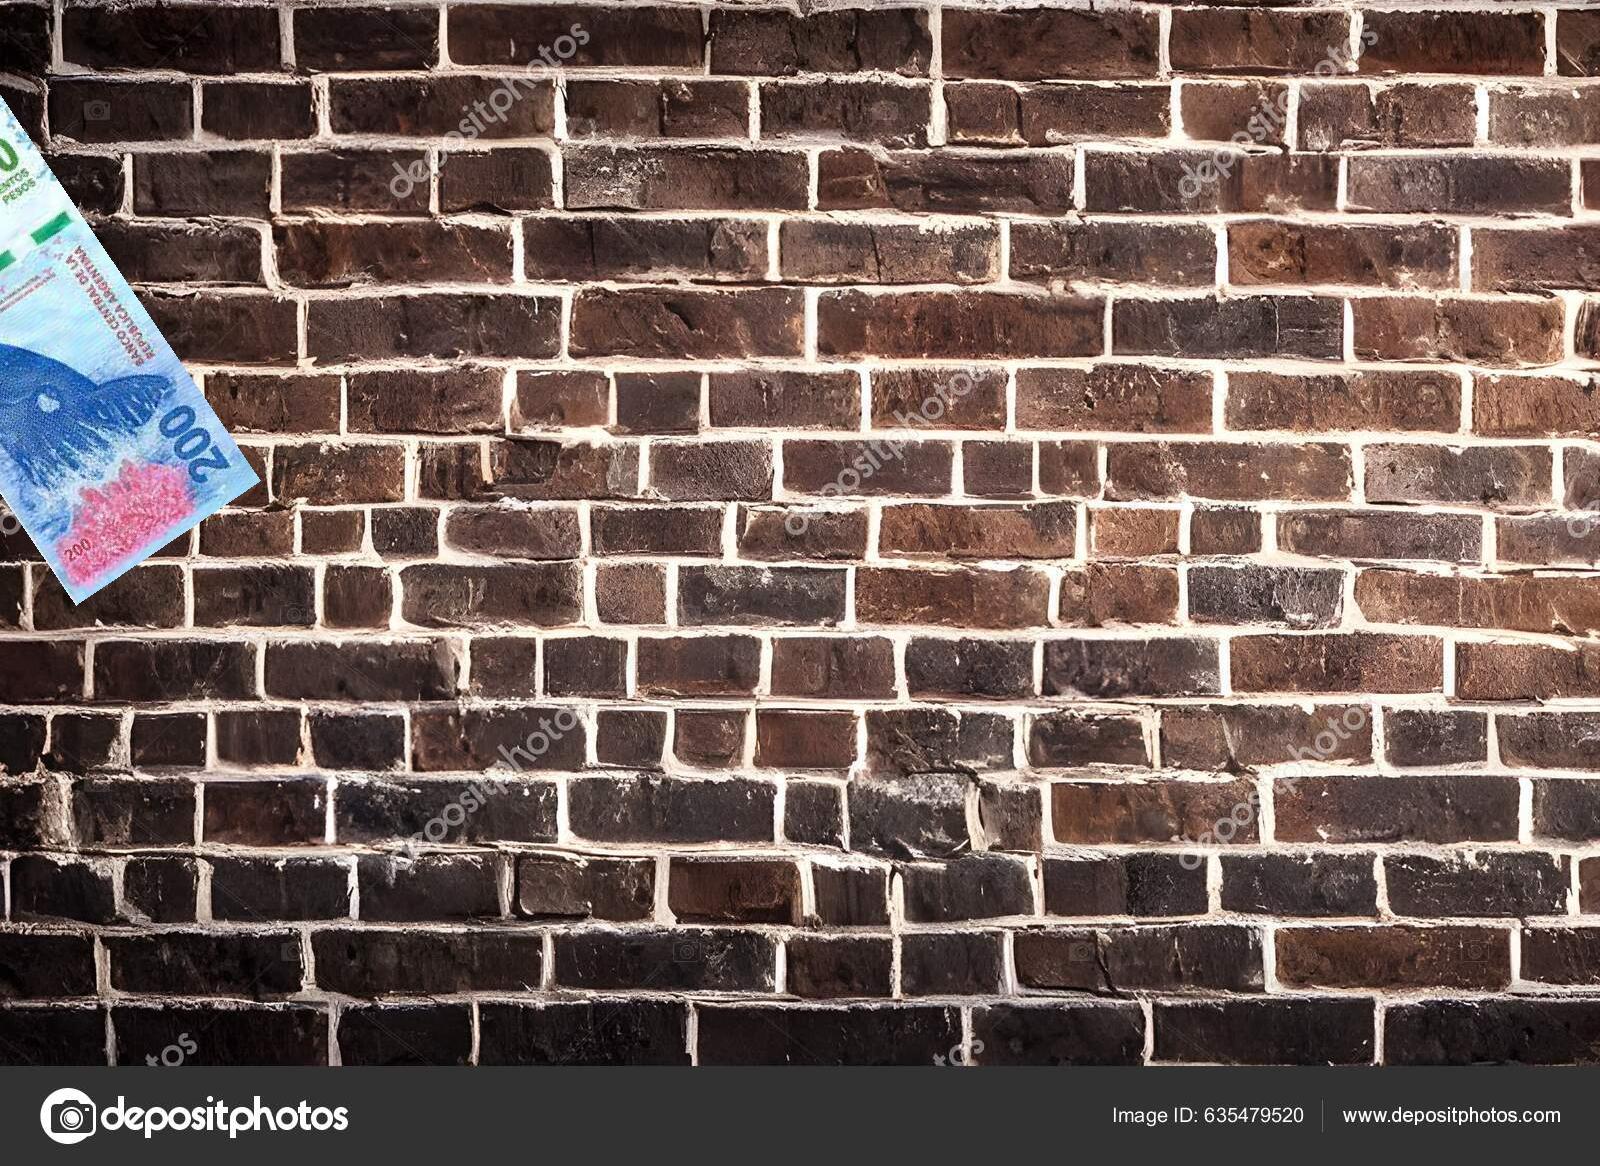
Denominación: 200